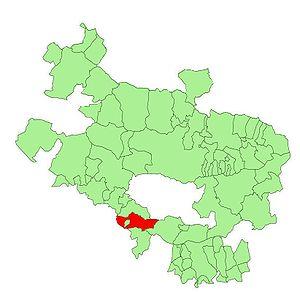
Zambrana en espagnol ou Zanbrana en basque est une commune d'Alava, dans la communauté autonome du Pays basque en Espagne.